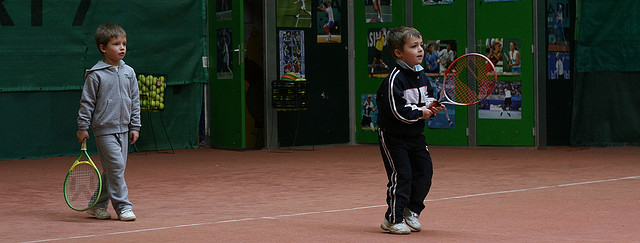
hai cậu bé đang cầm vợt tennis và bước đi ở trên sân